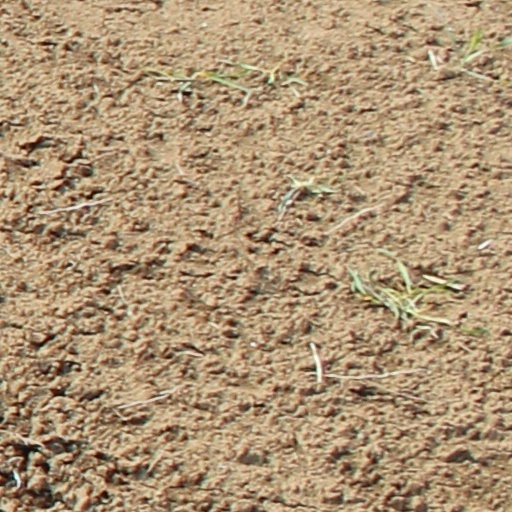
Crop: wheat